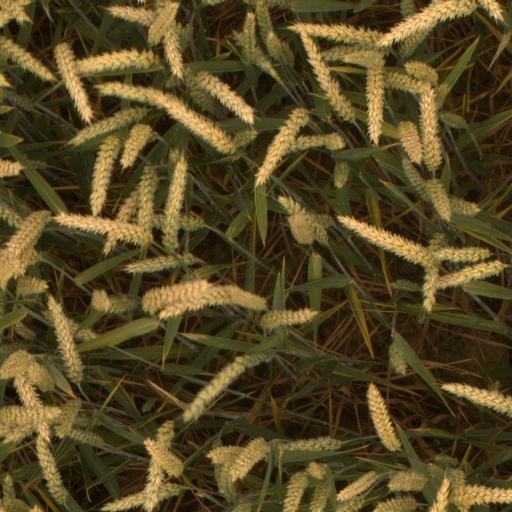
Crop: wheat